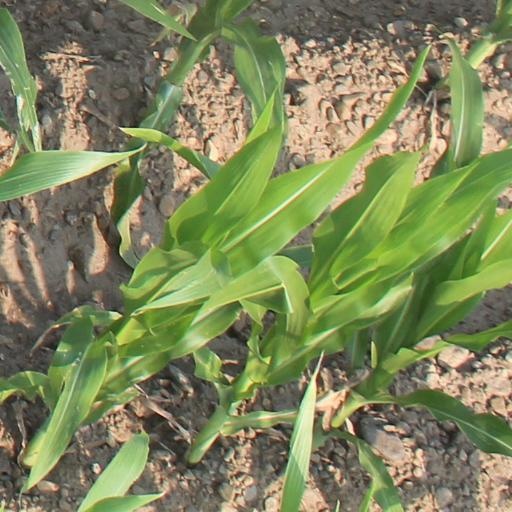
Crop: maize; corn